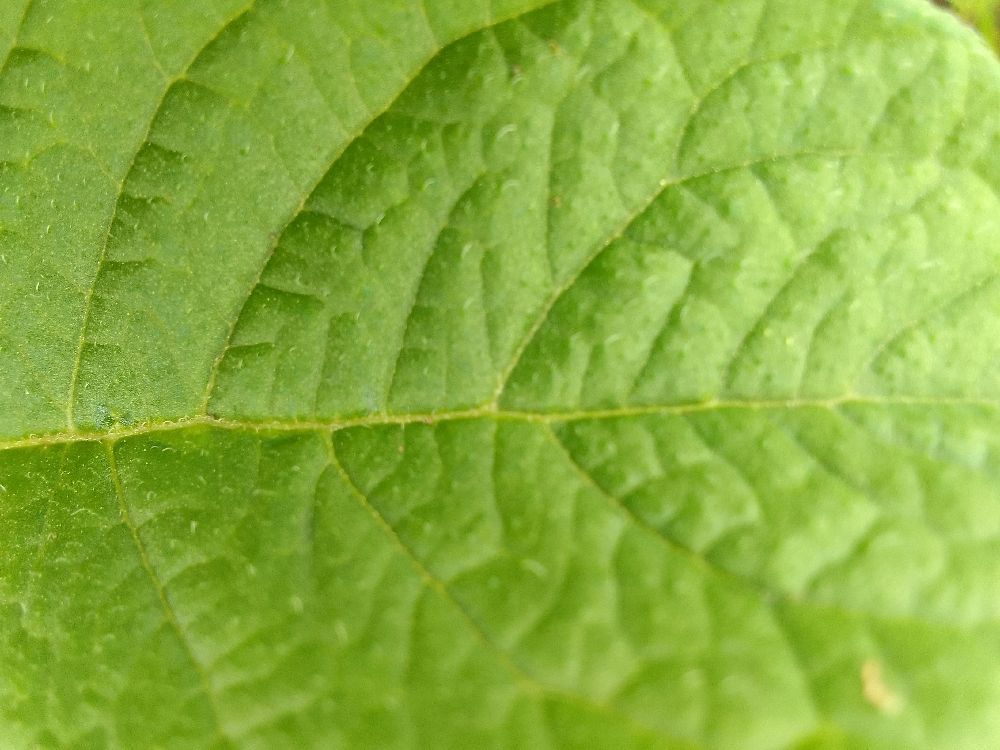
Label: Healthy